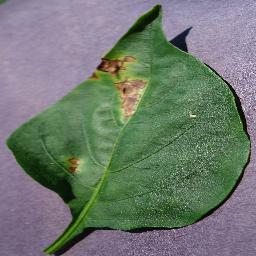
Label: Pepper,_bell___Bacterial_spot